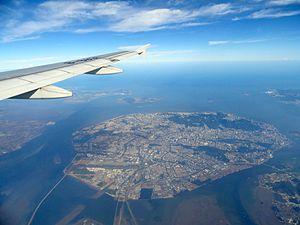
Xiamen est une ville de la province du Fujian, dans le sud-est de la Chine.